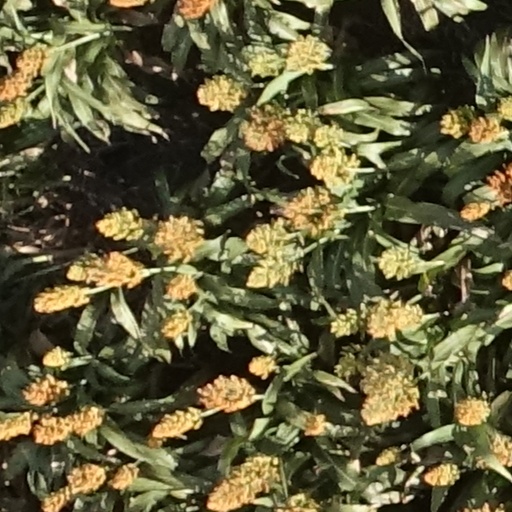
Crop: sorghum